Disused railway stations on the Bristol to Exeter Line

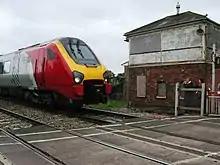
221115 heads south past the signal box at Stoke Canon in 2008

A station was opened at Cullompton when the railway opened on 1 May 1844. In 1931 the platforms were moved back, the lines were widened to provide two passing loops and a new goods shed and waiting room were constructed. The station closed to passengers on 5 October 1964, but goods traffic continued until 8 May the next year.